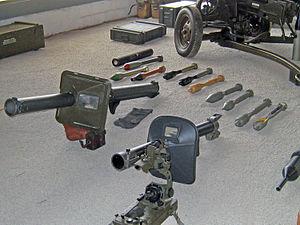
Les équipements de l'Armée suisse, rassemblent différentes sortes de véhicules, des chars de combat, des véhicules de transport de troupe ainsi que des hélicoptères de transport et des avions de combat en service dans les Forces terrestres ou les Forces aériennes.